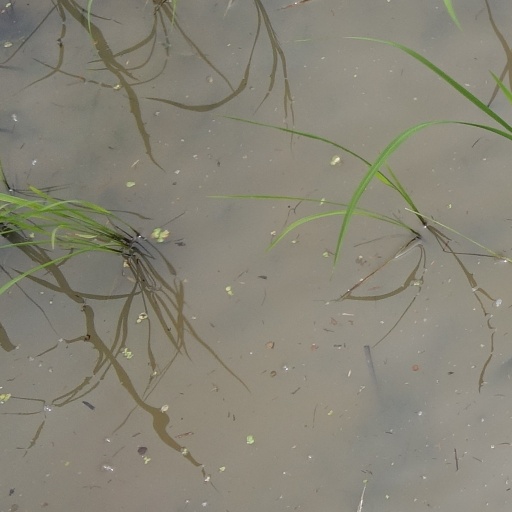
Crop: rice